Bellevue Botanical Garden

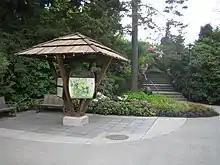
Entrance to the Bellevue Botanical Garden

Bellevue Botanical Garden is a botanical garden east of downtown Bellevue, Washington on Main Street. Established in 1992, many different organizations work to maintain the garden to keep it free of charge. What began as a 7-acre gift to the city in the early 1980s has now become a 53-acre public park with multiple gardens. This includes the Fuchsia Garden, Lost Meadow Trail, Native Discovery Garden, Perennial Border, Rhododendron Glen, The Urban Meadow, Waterwise Garden, Yao Garden, and Dahlia Display.